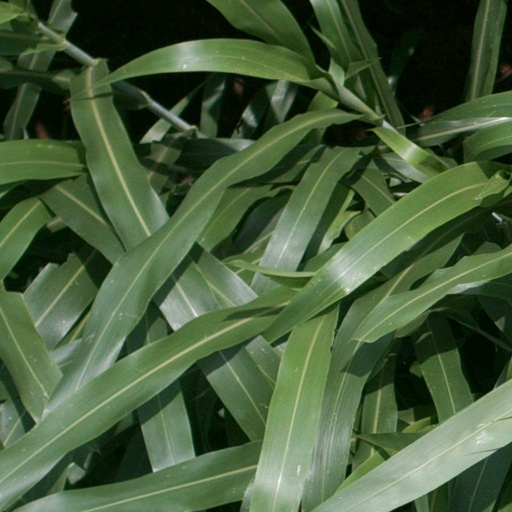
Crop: sorghum